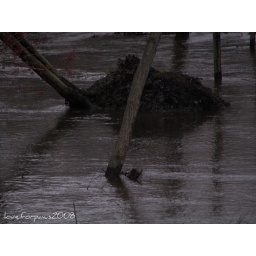
A tree fell from too much rain and water in a flood in 2007.